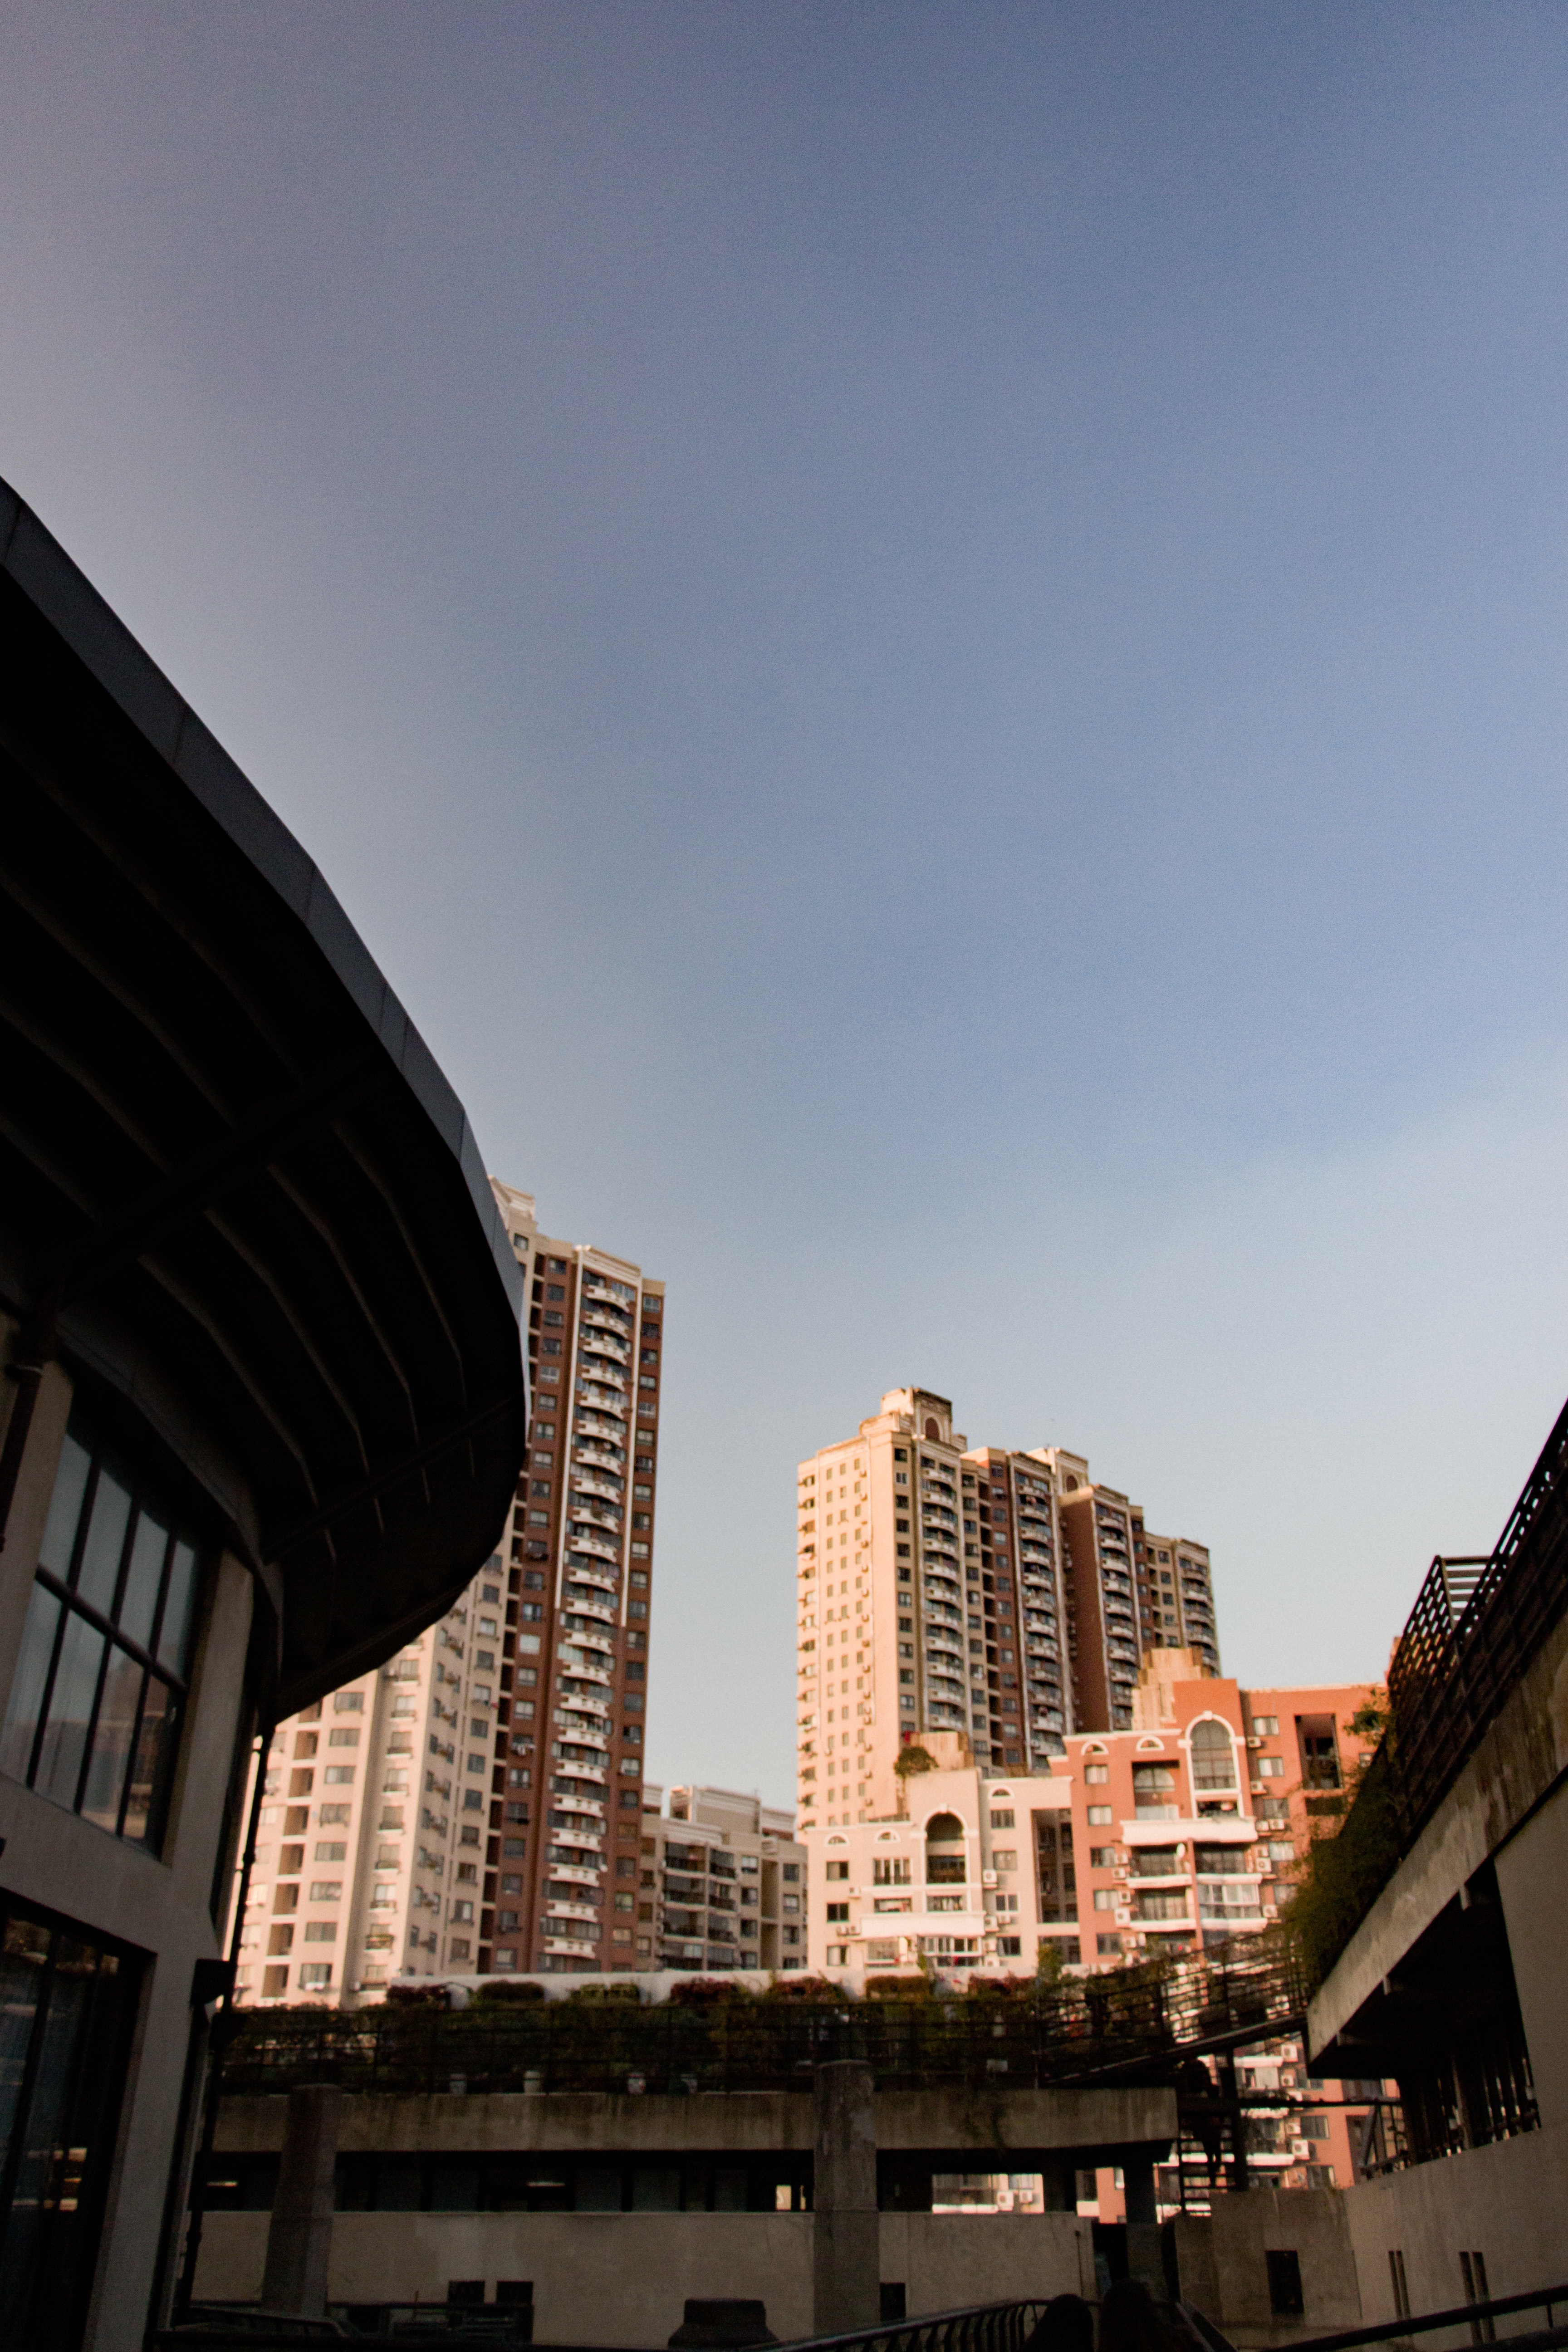
architecture, sky, skyline, city, skyscraper, cityscape, downtown, evening, facade, tower block, shape, urban area, human settlement, metropolitan area